Aarhus Municipal Hospital

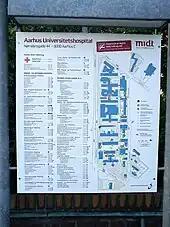
Plan and departments

The original buildings were designed by Thomas Arboe but Aarhus Municipal Hospital today is primarily characterized by the large expansion in the 1930s designed by C.F. Møller and Kay Fisker. C.F. Møller also designed the neighboring Aarhus University and the two projects has many architectural similarities, as both are designed in the Nordic functionalist style characterised by harmonious, cubist buildings with little decoration or ornamentation. Whereas the university buildings are free-lying across an undulating landscape, the hospital buildings are more traditional; H- or T-shaped buildings along a north–south main road. Various hospital departments have been placed west of the main road, and housing for employees to the east.